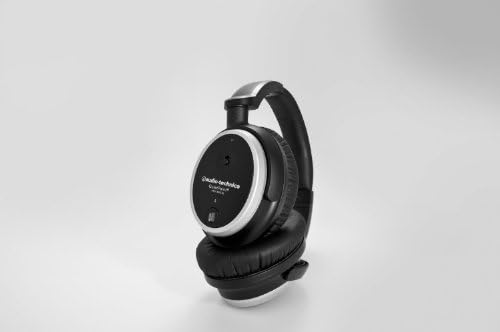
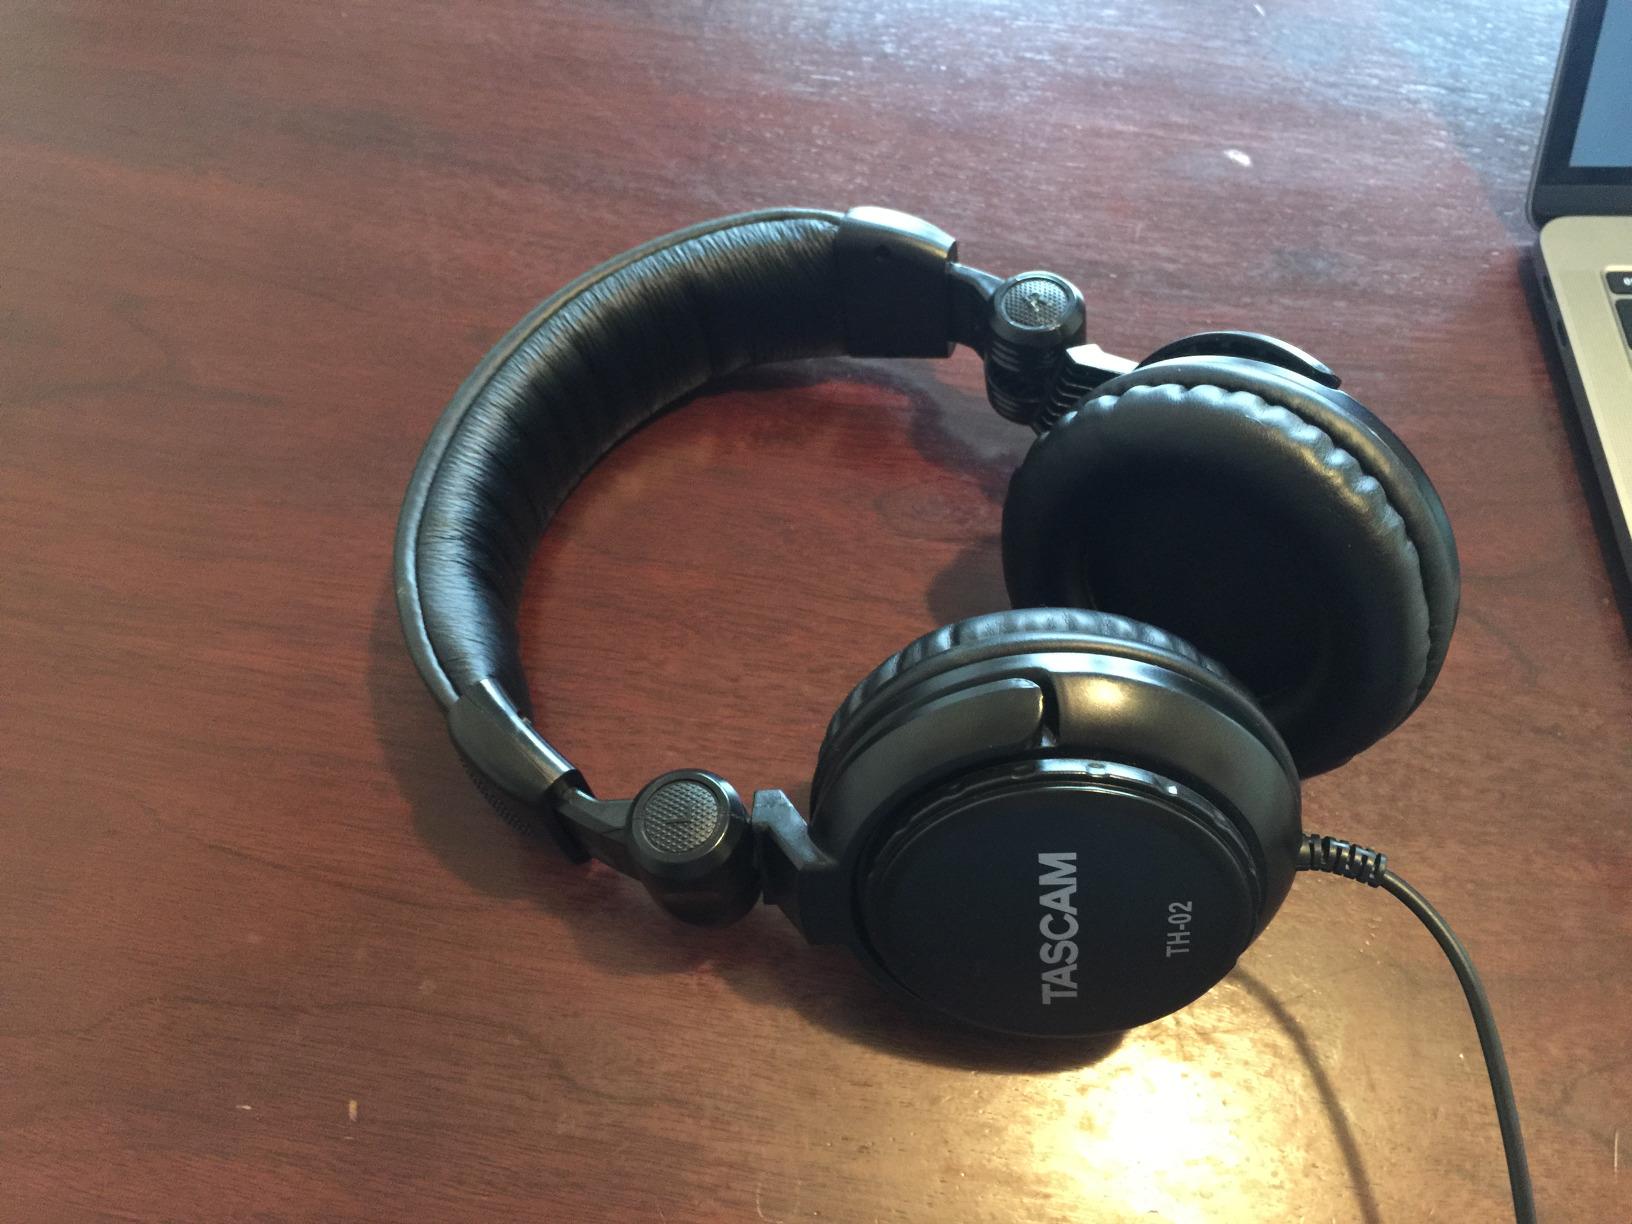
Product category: headphones
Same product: no